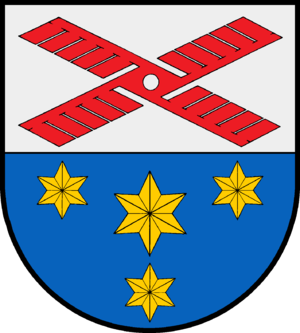
Harmsdorf est une commune de l'est du Schleswig-Holstein en Allemagne septentrionale. Elle avait une population de 724 habitants au 31 décembre 2008. Elle est surtout connue pour son château de Güldenstein, appartenant aux descendants de la Maison d'Oldenbourg.